Vithoba

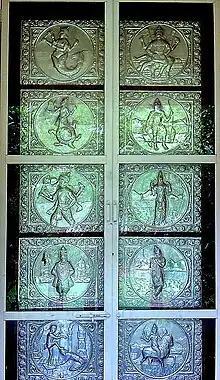
Vithoba (left, 4th from top) replaces Buddha in a depiction of the Dashavatara—ten avatars (of Vishnu)—on the door of Sree Balaji Temple, Goa.

The physical characteristics of the central "murti" (image) of Vithoba at Pandharpur, and various textual references to it, have inspired theories relating to Vithoba worship. Sand concludes, from a version of Pundalik's legend in the Skanda Purana (see Legend below), that two distinct "murtis" must have existed at Pandharpur—one each of "tirtha" and "kshetra" type. The earlier one was a "tirtha murti", an image purposely sited near a holy body of water ("tirtha"), in this case facing west, on the Bhima riverbed, near the Pundalik shrine. The later murti, according to Sand, was a "kshetra murti", located at a place of holy power ("kshetra"), in this case facing east, on the hill where the current temple has stood since about 1189. Thus, Sand proposes that the worship of Vithoba may predate the temple itself.